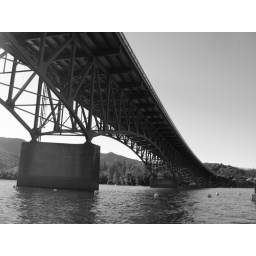
A black and white photo of a bridge over Shasta Lake, Ca. that is taken from our boat.